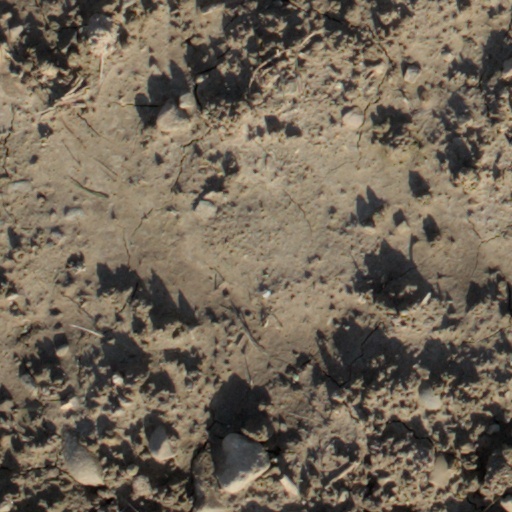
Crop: wheat